List of The Wallflower characters

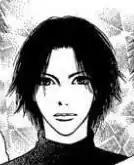
Takenaga Oda

The most intellectual of the four, Takenaga is called the "Boss" (a pun on his name in Japanese, which can be read as "buchou", meaning "boss") by his friends and is the least fazed by Sunako's morbid habits. When the quartet dresses Sunako up, Takenaga is usually responsible for doing Sunako's hair. Takenaga was originally from a wealthy family descended from flower masters (ikebana), but when the pressure of being the family heir was too much, he became completely withdrawn and ignored everyone. He was sent to live at the Landlady's mansion in hopes of becoming more "normal". He is described as a caring feminist and is rather shy. He is currently going out with Noi, whom he affectionately calls "Noi-chi", it is also quite possible that he has a jealous personality, shown in the manga where he thought he might lose Noi to another man. His name is derived from Oda Nobunaga (in fact it was once suggested in the anime that Takenaga was a direct descendant of Nobunaga) and his reference to Noi as "Noi-chi" is probably a reference to Oichi, a sister of Nobunaga.